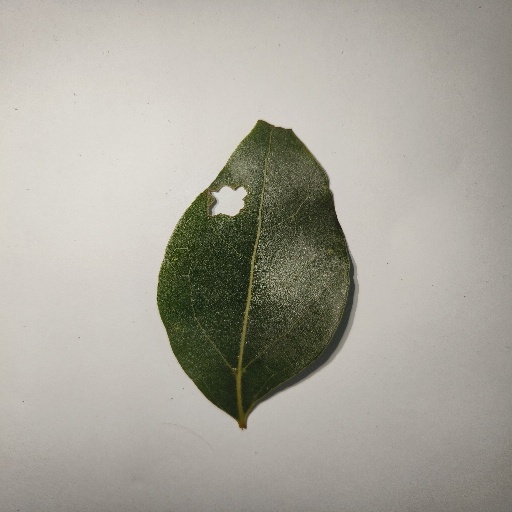
Species: Camphor
Leaf condition: Shot Hole